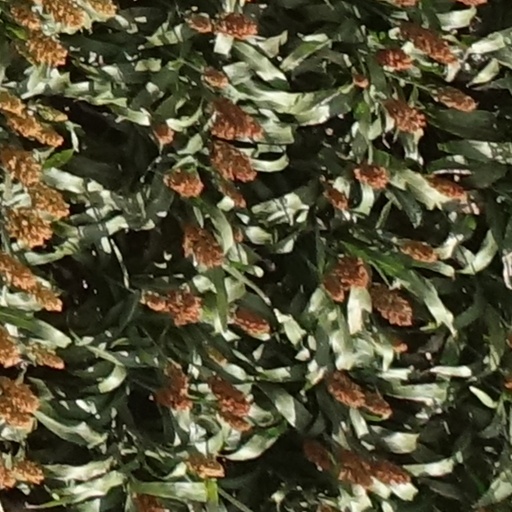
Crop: sorghum